Charadra (Phocis)

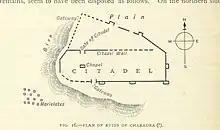

The site of Charadra is near modern Mariolata (Mariolates). It was rebuilt after the Third Sacred War and some remains of its gates and walls have been found.